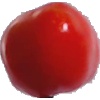
Label: Tomato 2